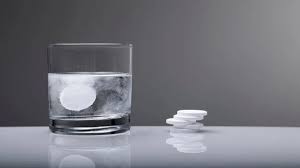
Lii de ab kaas la, kaas bu def ndox..Ñu jël ay per def leen ci biir. Per yoo xam ne boo ko ci defee day fuur. Benn per a ngi ci biir, yi ci des ñu ngi ci wet gi..
Loolu laa gën a gis ci nataal bi. Loolu daal moo ci gën a fës. Ab kaas bu def ndox ñu def ay per ci biir.
Per yi nag ñu gën leen xam ci ay doom rekk, doom yi ñuy naan.